2004 FH

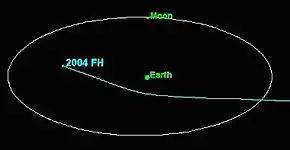
Trajectory of in the Earth–Moon system

Had this object hit Earth, it would probably have detonated high in the atmosphere. It might have produced a blast measured in hundreds of kilotons of TNT, but may not have produced any effect on the ground. It could also have been an Earth-grazing fireball if it had been much closer but not close enough to impact.